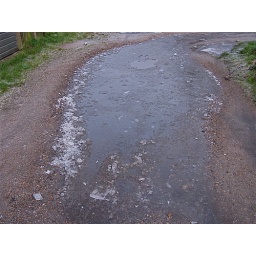
Frozen puddles of water around the allotment road